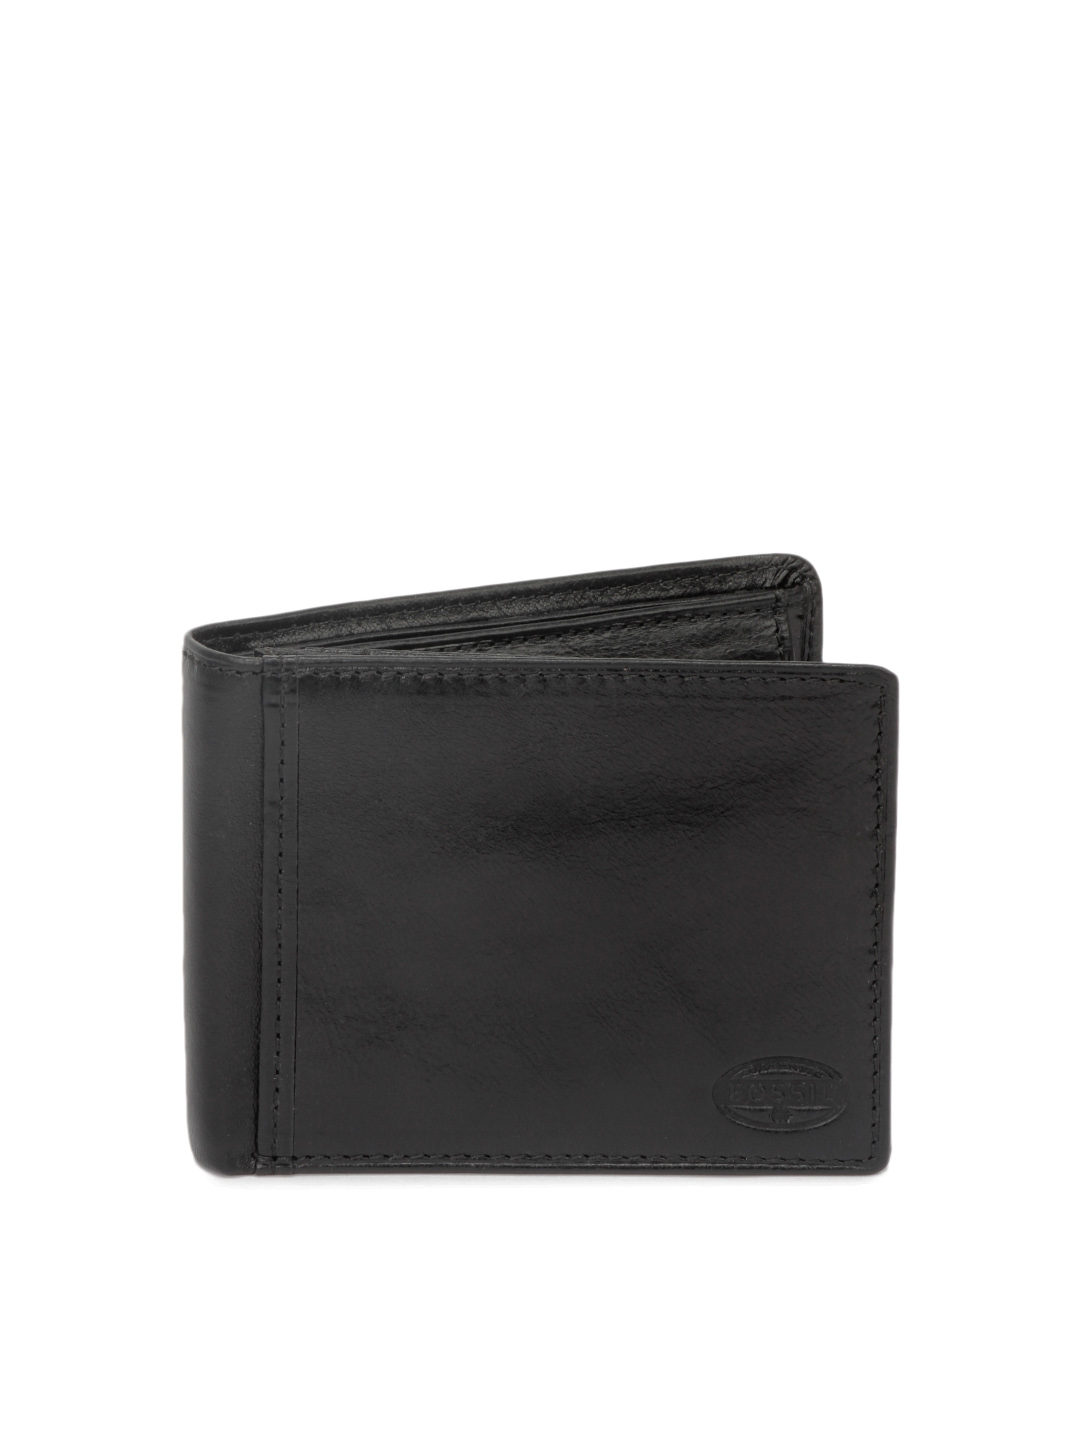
Fossil Men Black Transit Wallet
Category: Accessories / Wallets / Wallets
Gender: Men
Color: Black
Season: Winter 2016
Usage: Casual